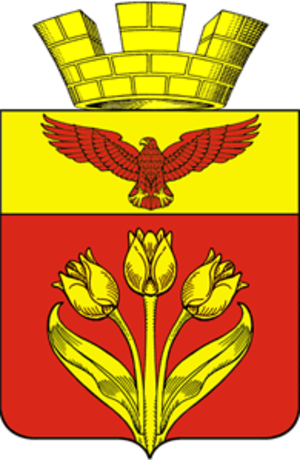
Pallassovka est une ville de l'oblast de Volgograd, en Russie, et le centre administratif du raïon de Pallassovka. Sa population s'élevait à 15 728 en 2013.